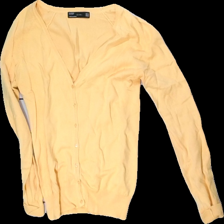
View: front
Type: Cardigan
Category: Ladies
Brand: Zara
Colors: Yellow
Material: 66% cotton, 34% nylon
Cut: V-collar
Size: M
Season: All
Price range: <50
Recommended usage: Export